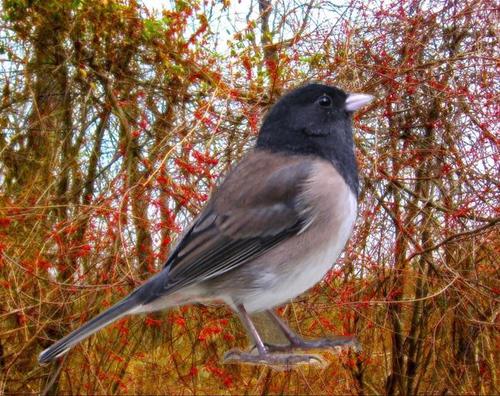
Bird species: Dark_eyed_Junco
Bird type: landbird
Background: land